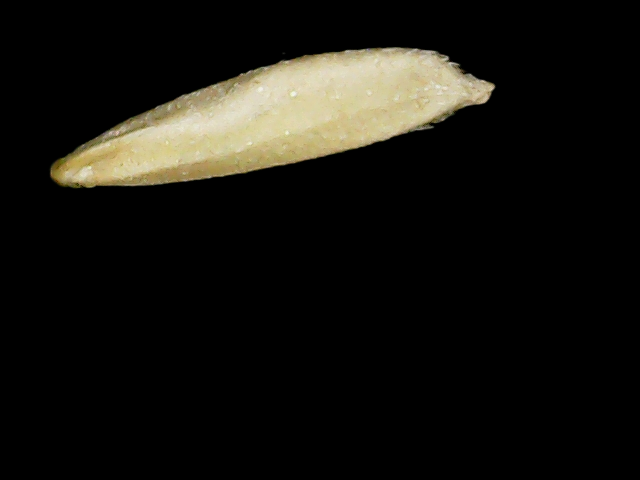
Rice variety: Binadhan19